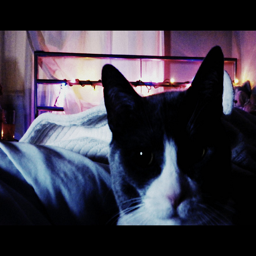
a black cat gazing while lying on the bed
The white nosed cat photo bombed the picture.
A cat sits in front of a bed decorated with Christmas lights.
A cat laying on top of a bed with blankets.
The cat is laying down on the bed by himself.